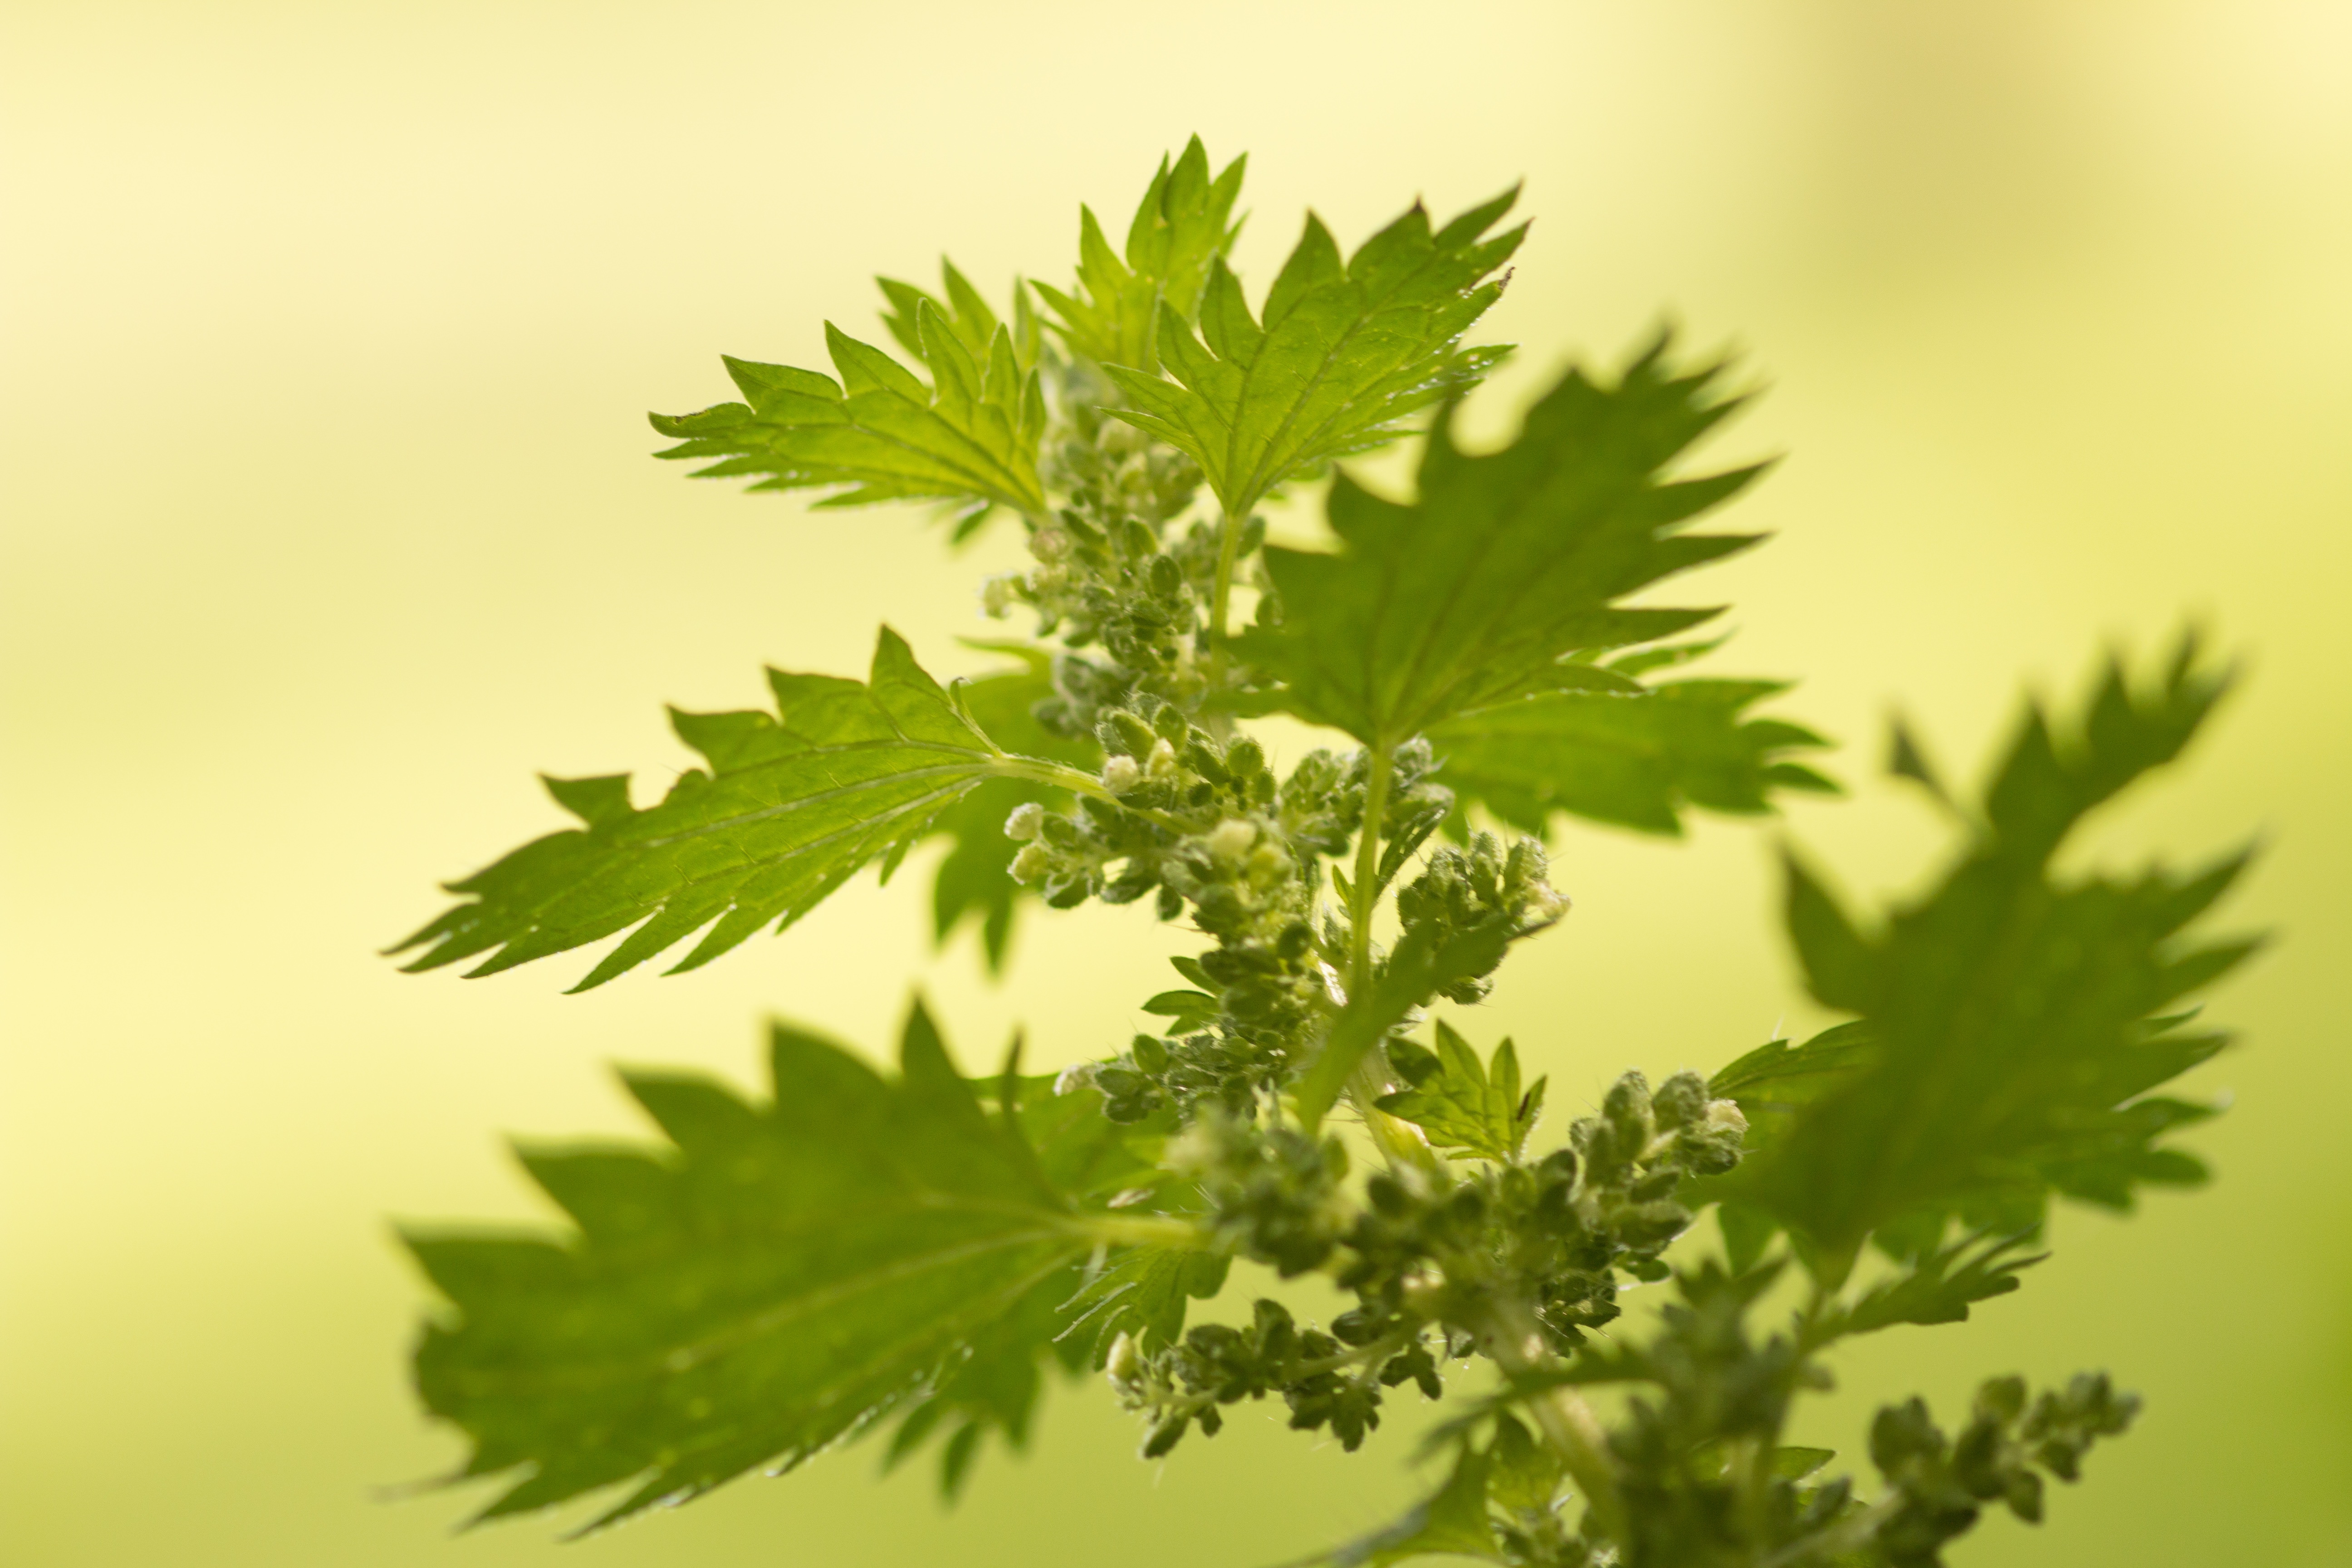
nature, plant, leaf, flower, food, green, herb, produce, vegetable, coriander, nettle, parsley, medicinal plant, anthriscus, chervil, flowering plant, wild herbs, urtica, urticaceae, medicinal herbs, nettle leaf, cow parsley, stinging nettle, wild herb, medicinal herb, burning hair, land plant, apiales, brassica rapa, leaf vegetable, parsley family